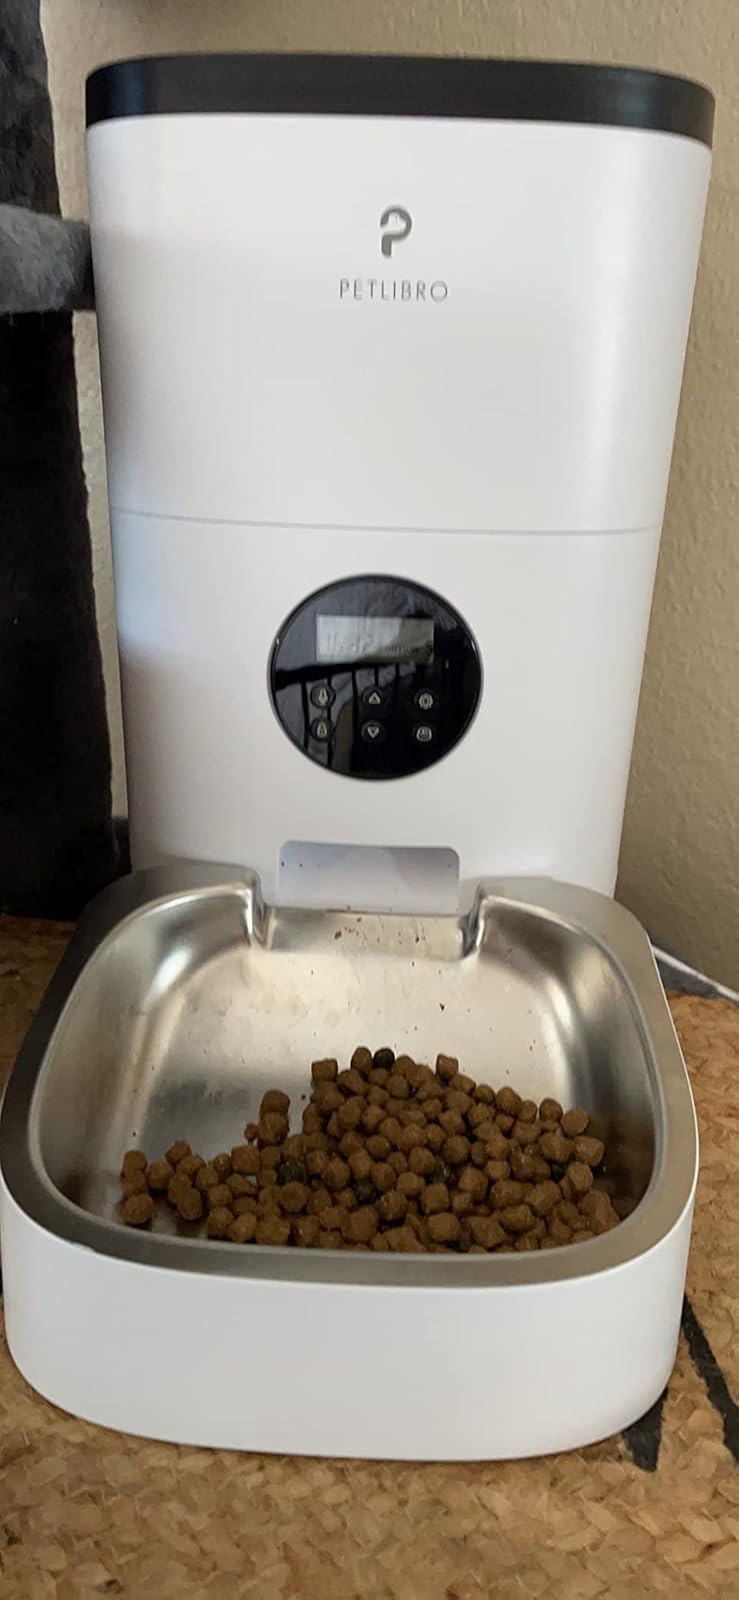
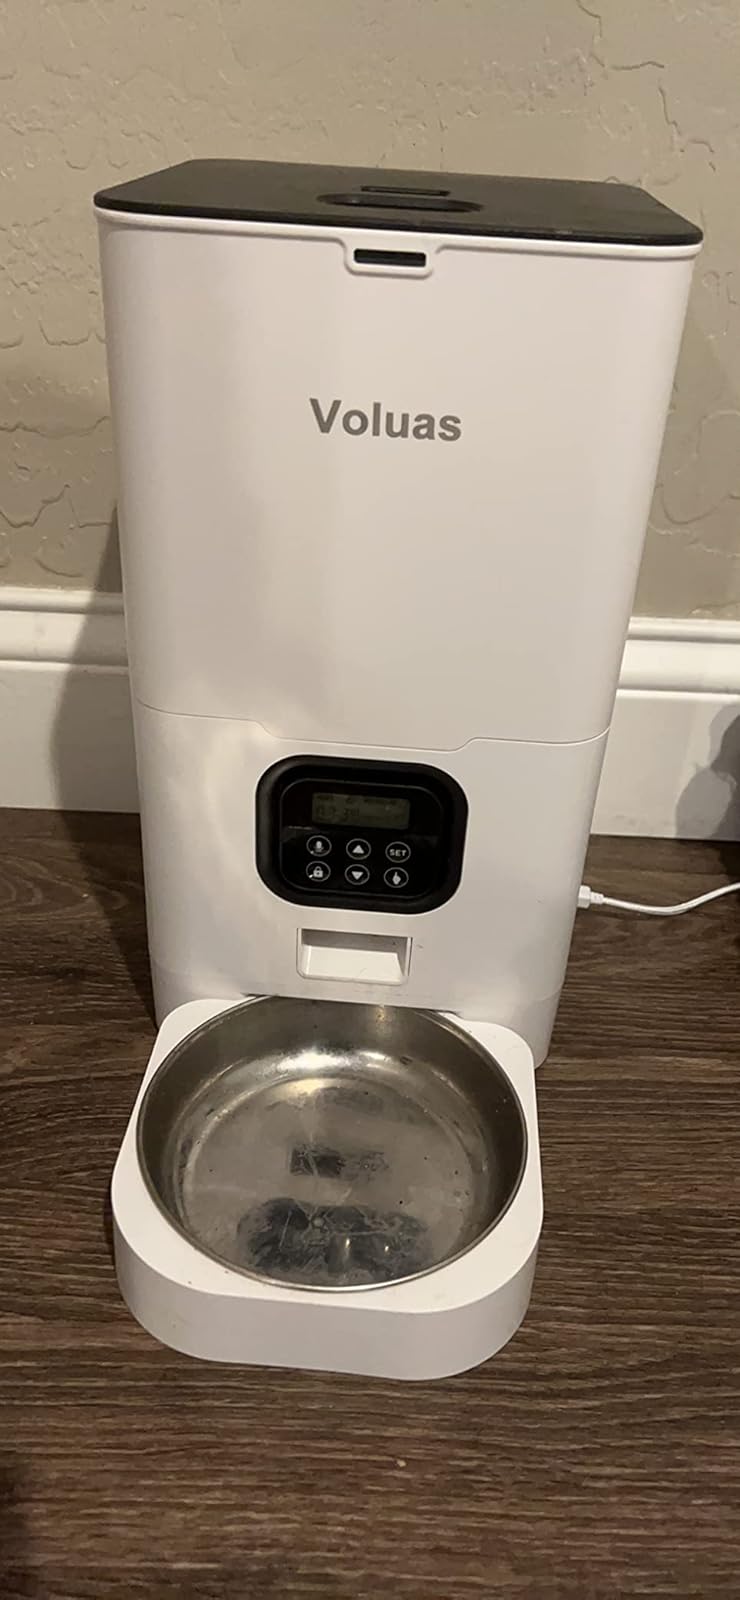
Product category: items_feeder
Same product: no